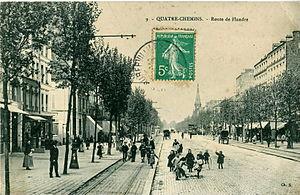
Carte postale ancienne éditée par Ch. S. N°9QUATRE CHEMINS - Route de FlandreOn distingue clairement, le long de la RN2, les voies de l'ancien tramway implantées en sites propres latéraux.